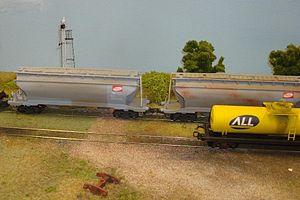
Indústrias Reunidas Frateschi est un fabricant brésilien de trains miniatures avec l'échelle H0. Il est le seul fabricant de trains miniatures en Amérique du Sud.